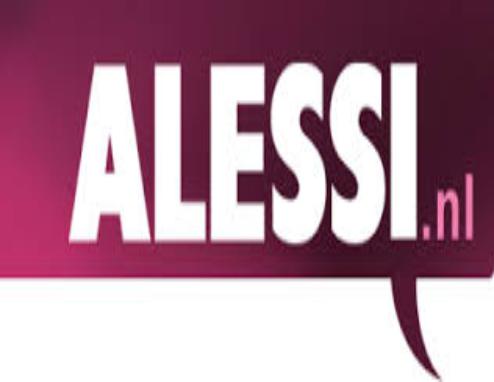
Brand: alessi
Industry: Necessities